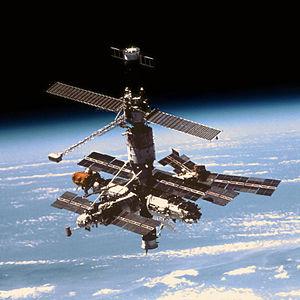
Photo de Mir en orbite autour de la Terre.
Le 23 mars est le 82ᵉ jour de l'année du calendrier grégorien, le 83ᵉ en cas d'année bissextile. Il reste 283 jours avant la fin de l'année.
L’exploration de l’espace, parfois appelée conquête de l’espace consiste en l'exploration physique de l'espace, c'est-à-dire de tous les objets extérieurs à la Terre. L’exploration du système solaire en constitue la première étape, un des événements majeurs de la seconde partie du XXᵉ siècle sur le plan scientifique, mais aussi de façon plus large pour nos sociétés, par l'expansion prodigieuse de cette nouvelle frontière. Une colonisation de l'espace pourrait en effet apparaître comme l'aboutissement à très long terme.
Mir était une station spatiale russe placée en orbite terrestre basse par l'Union soviétique. Mise en orbite le 19 février 1986 et détruite volontairement le 23 mars 2001, elle fut assemblée en orbite entre 1986 et 1996. Mir était la première station spatiale composée de plusieurs modules, possédait une masse supérieure à celle de n'importe quel satellite précédent et détenait le record du plus grand satellite artificiel en orbite autour de la Terre jusqu'à sa désorbitation le 21 mars 2001. Mir a servi de laboratoire de recherche en micropesanteur. Des équipages y ont mené des expériences en biologie, biologie humaine, physique, astronomie, météorologie et sur les systèmes spatiaux afin de développer les technologies nécessaires à l'occupation permanente de l'espace.